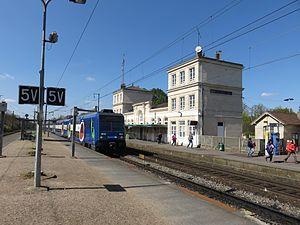
La gare d'Orry la Ville - Coye